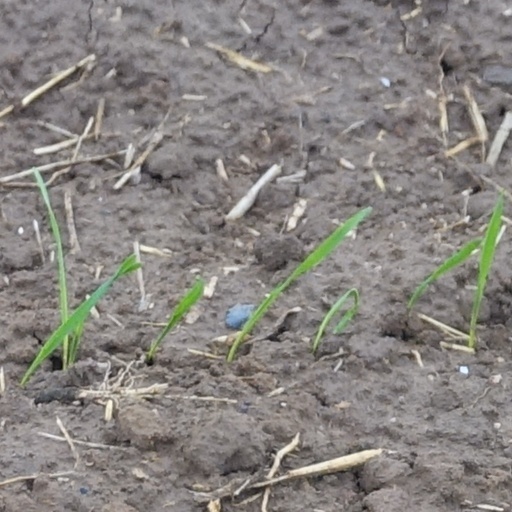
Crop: wheat